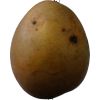
Label: Pear 3